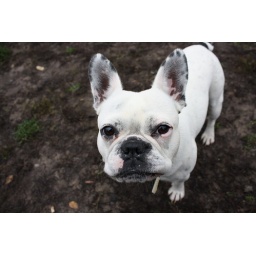
at a dog park in milano. a french bull dog stopped by to pose for the photo.